Mërturi

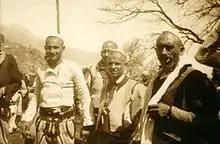
Mërturi men photographed by Franz Nopcsa.

The tribe was first recorded as the 'Marturi' in an ecclesiastical report in 1629. It was placed under the dominion of the "Zotni of Pukë" ("zotni" meaning 'lord' in Albanian) in around 1630. In 1881, the tribe consisted of 13 villages with 242 homes and 3,500 inhabitants, 700 of which were men fit for arms. The tribe consisted of a bajraktar (chieftain) since at least 1877, and therefore a single bajrak (military administrative unit). In 1892, the bajrak consisted of 213 homes. Due to being part of the Gjakova Highlands, the tribe was subject to the kaymakam of Gjakova. In 1918, an Austro-Hungarian survey recorded the Mërturi tribe as having 354 households with a total of 2,211 inhabitants.